Carnot cycle

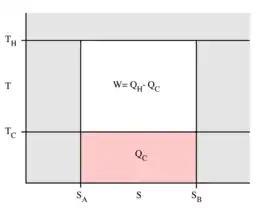
: A Carnot cycle taking place between a hot reservoir at temperature "T" and a cold reservoir at temperature "T".

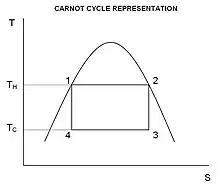
: A visualization of a Carnot cycle

Evaluation of the above integral is particularly simple for a Carnot cycle. The amount of energy transferred as work is